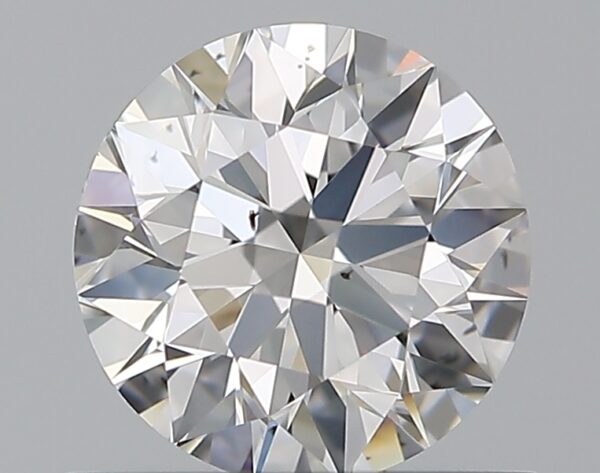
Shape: round
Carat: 0.7
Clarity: SI1
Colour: E
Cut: EX
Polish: EX
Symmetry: EX
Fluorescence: M
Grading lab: GIA
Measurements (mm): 5.66 x 5.7 x 3.54